SPR Coffee

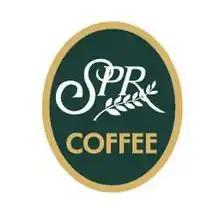
Logo

SPR Coffee is a coffee chain operating in China and Taiwan. It entered mainland China in 2001 and in 2010 claimed 545 franchises worldwide. In March 2011 Asia Times Online counted SPR Coffee, with another originally Taiwanese competitor UBC Coffee, as one of the major competitors with Starbucks and Costa Coffee "competing for a slice of China's coffee pie."